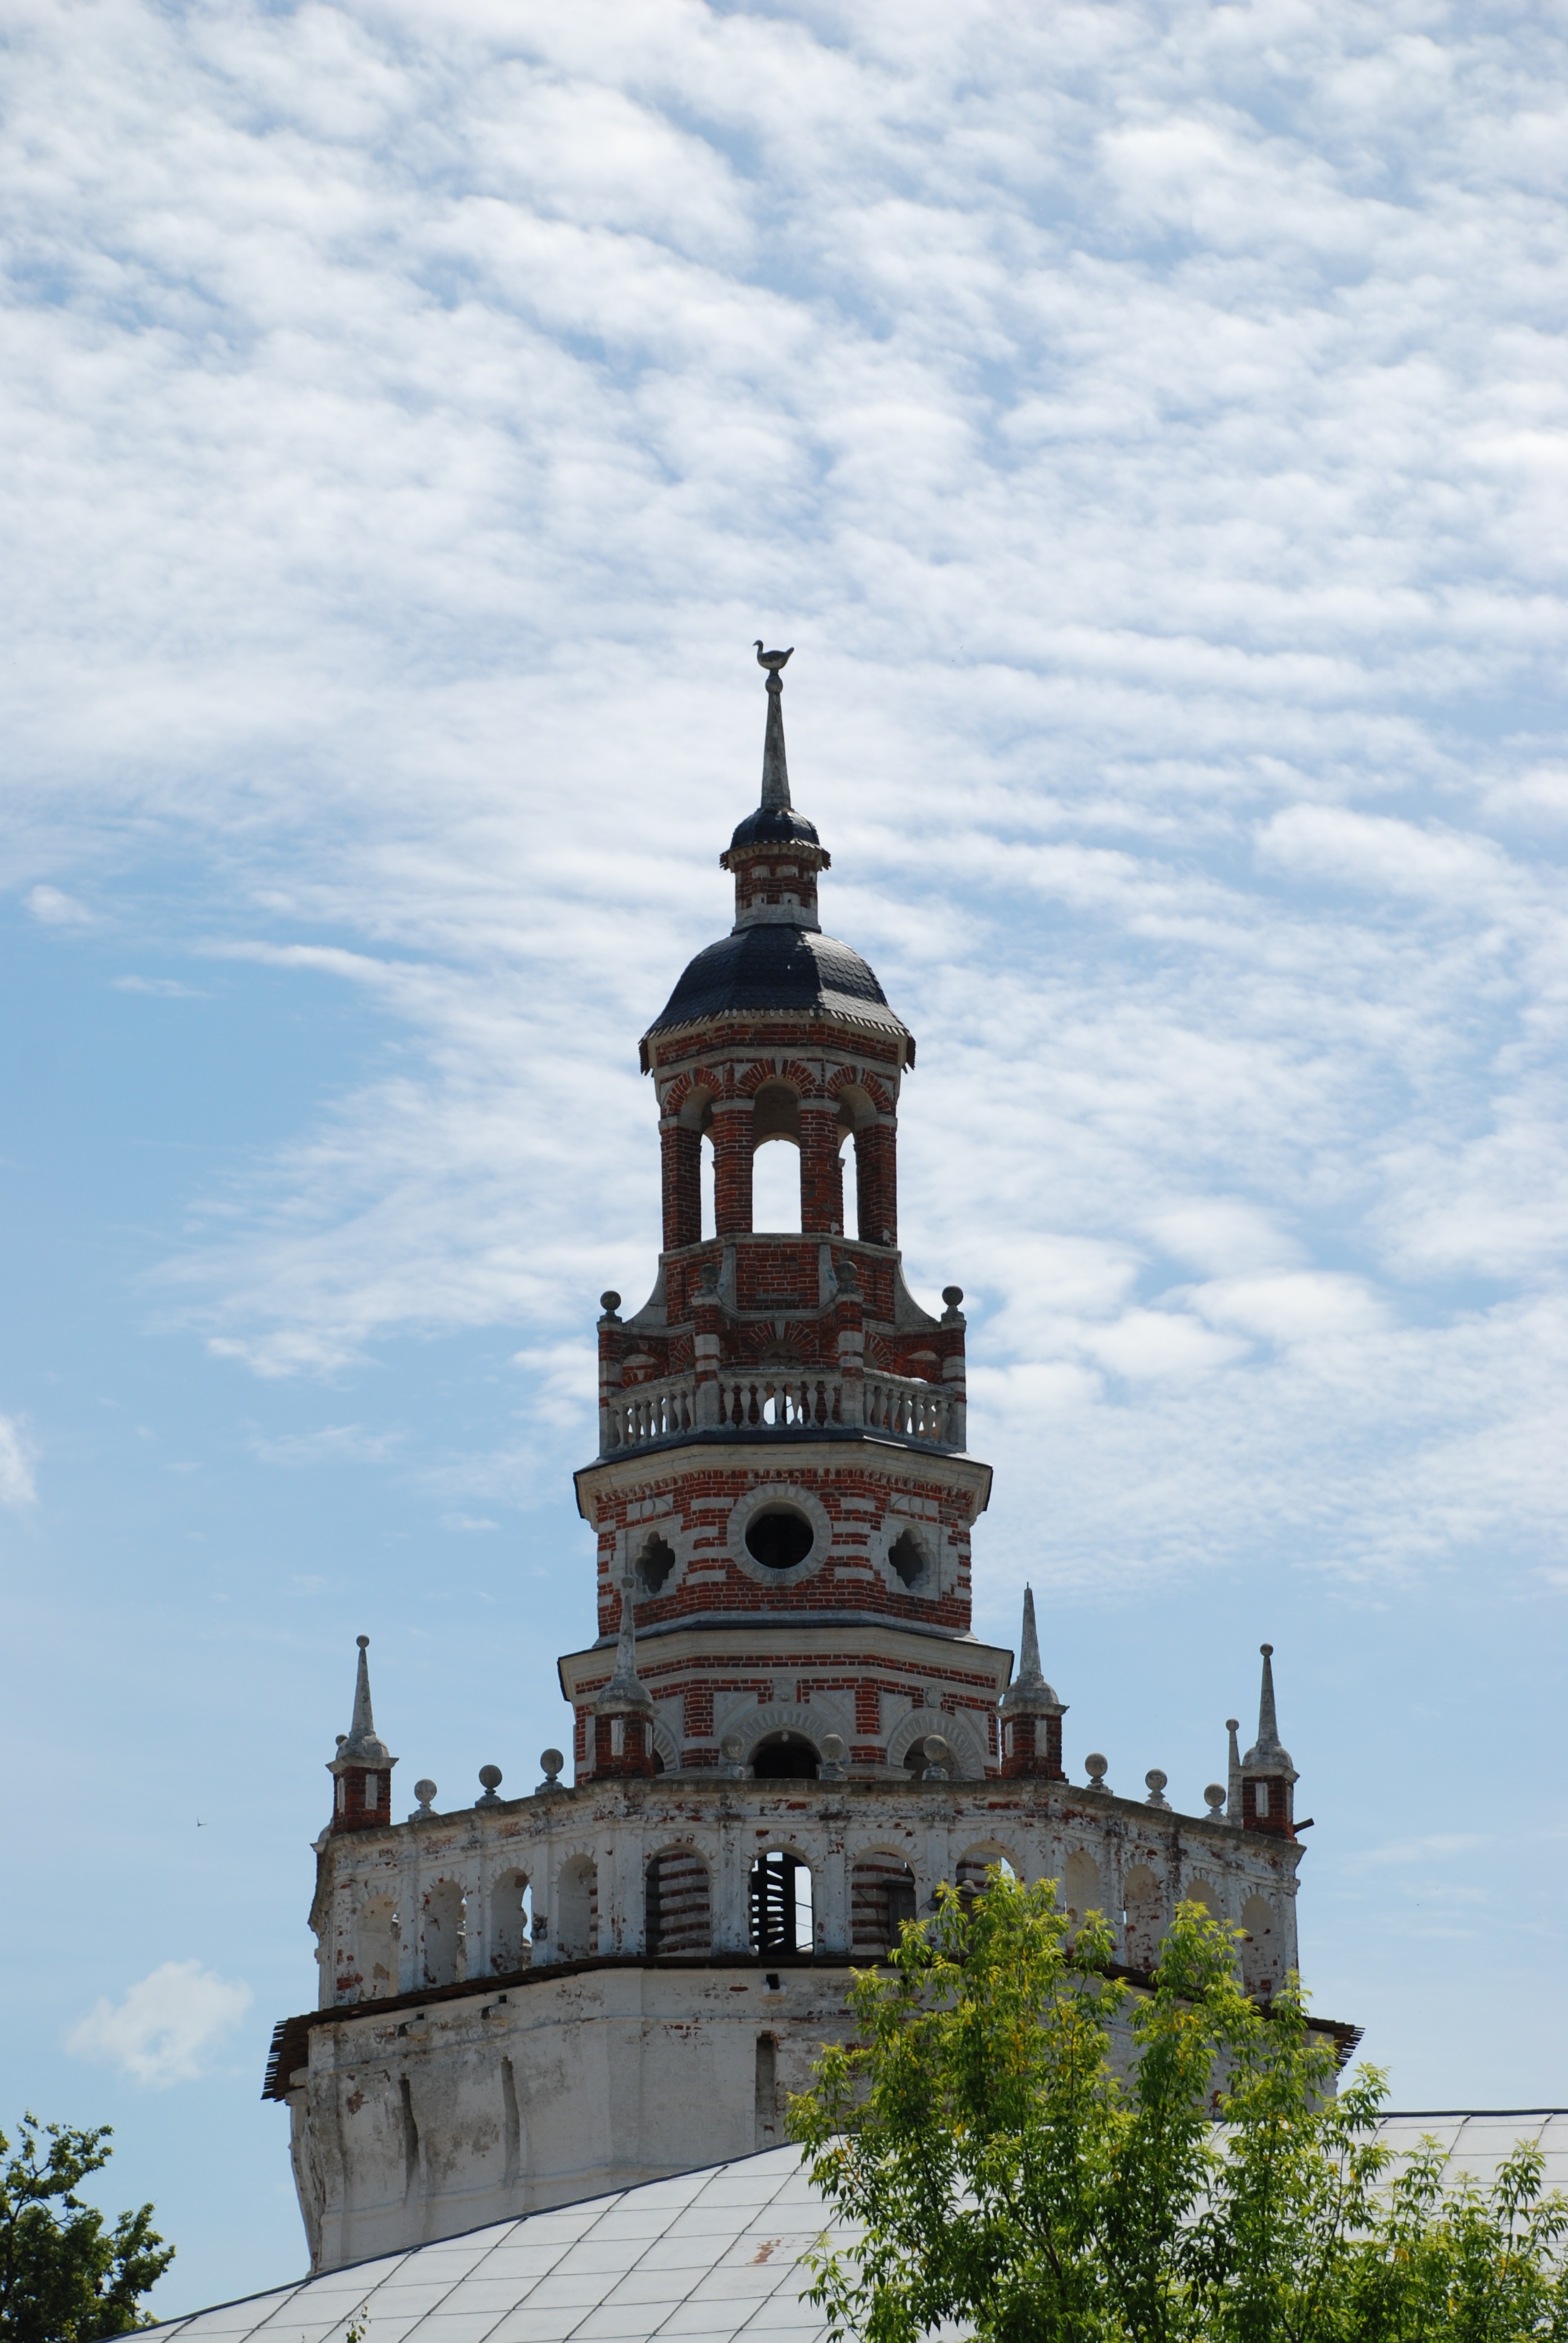
sky, chateau, city, cityscape, tower, landmark, church, nikon, clock tower, bell tower, cool image, spire, steeple, russia, d80, cityscapes, nikond80, sergievposad, moscowregion, sergiyevposad